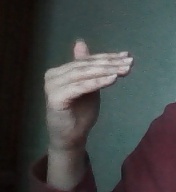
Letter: khaa